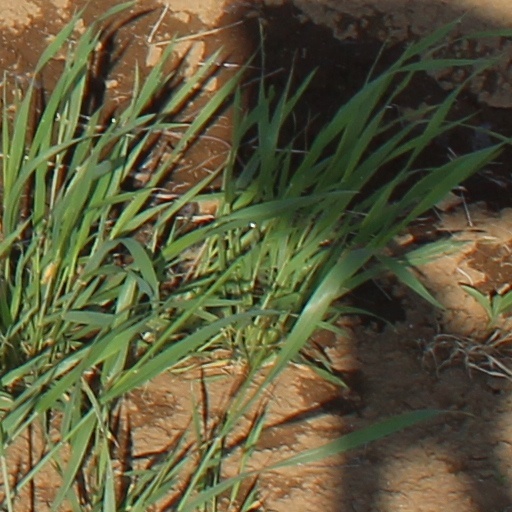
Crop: wheat